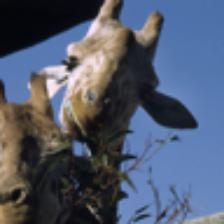
Label: NonHuman